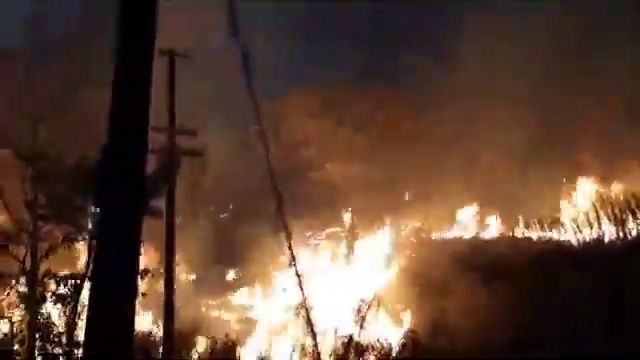
Fire: yes
Smoke: yes